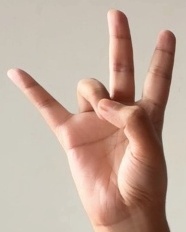
ASL sign: 7